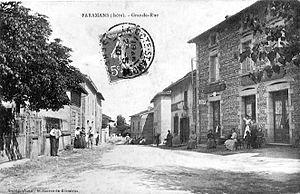
Faramans (Isère, France) la Grande Rue.
Faramans est une commune française située dans le département de l'Isère en région Auvergne-Rhône-Alpes.